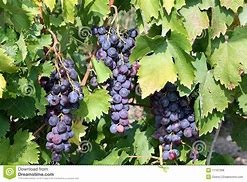
Label: grape